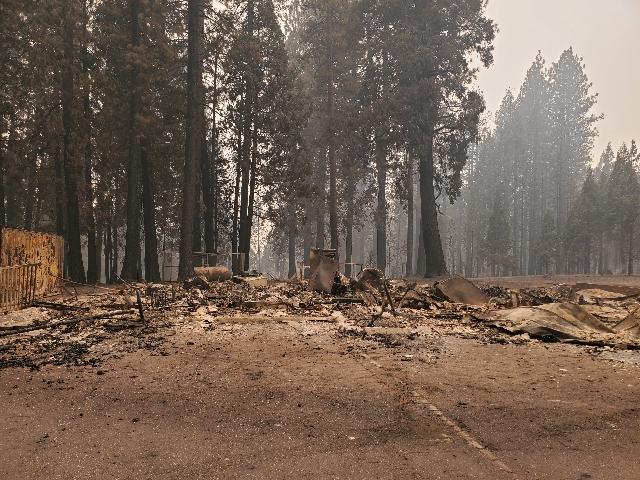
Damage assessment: destroyed